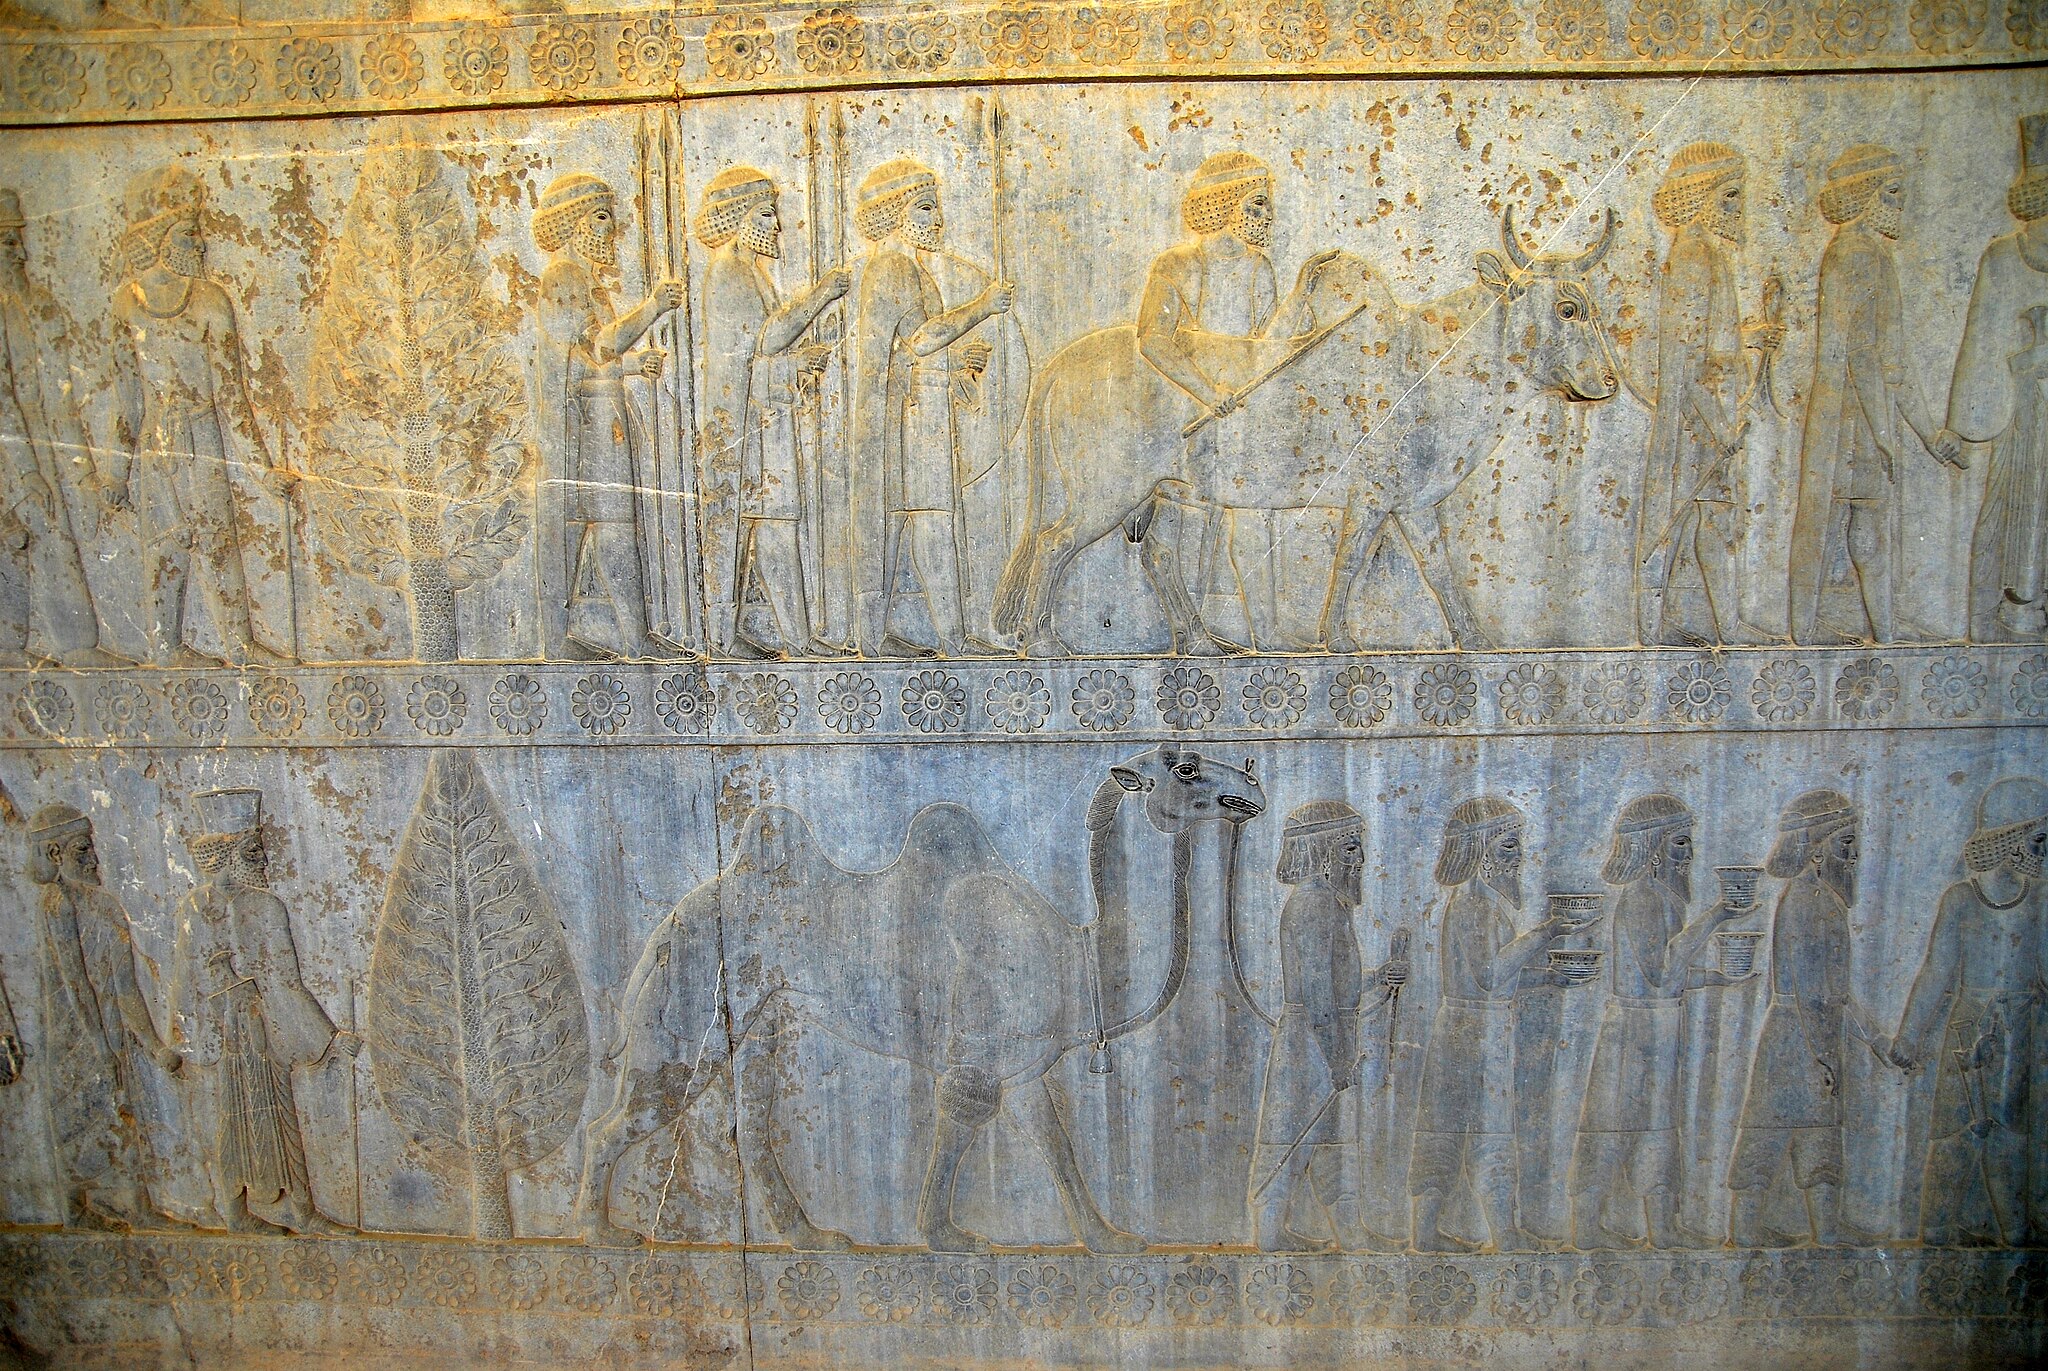
Title: Persepolis Relief 12
Description: Relief in Persepolis, Iran
Date: 2015-05-18 14:14:38
Categories: Self-published work, 2015 in Persepolis, Arachosian delegation, Apadana, Gandarian delegation, Apadana